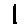
Label: 1